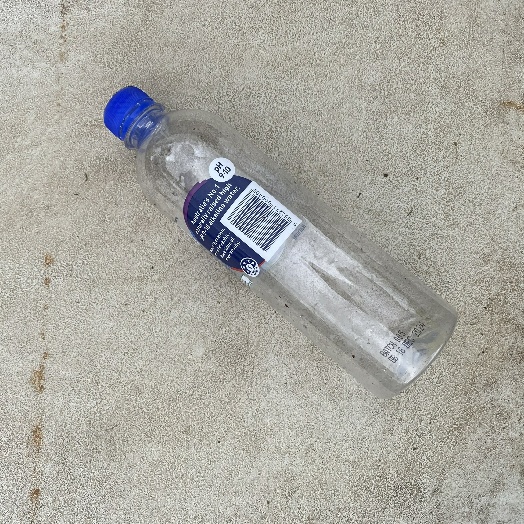
Label: Plastic